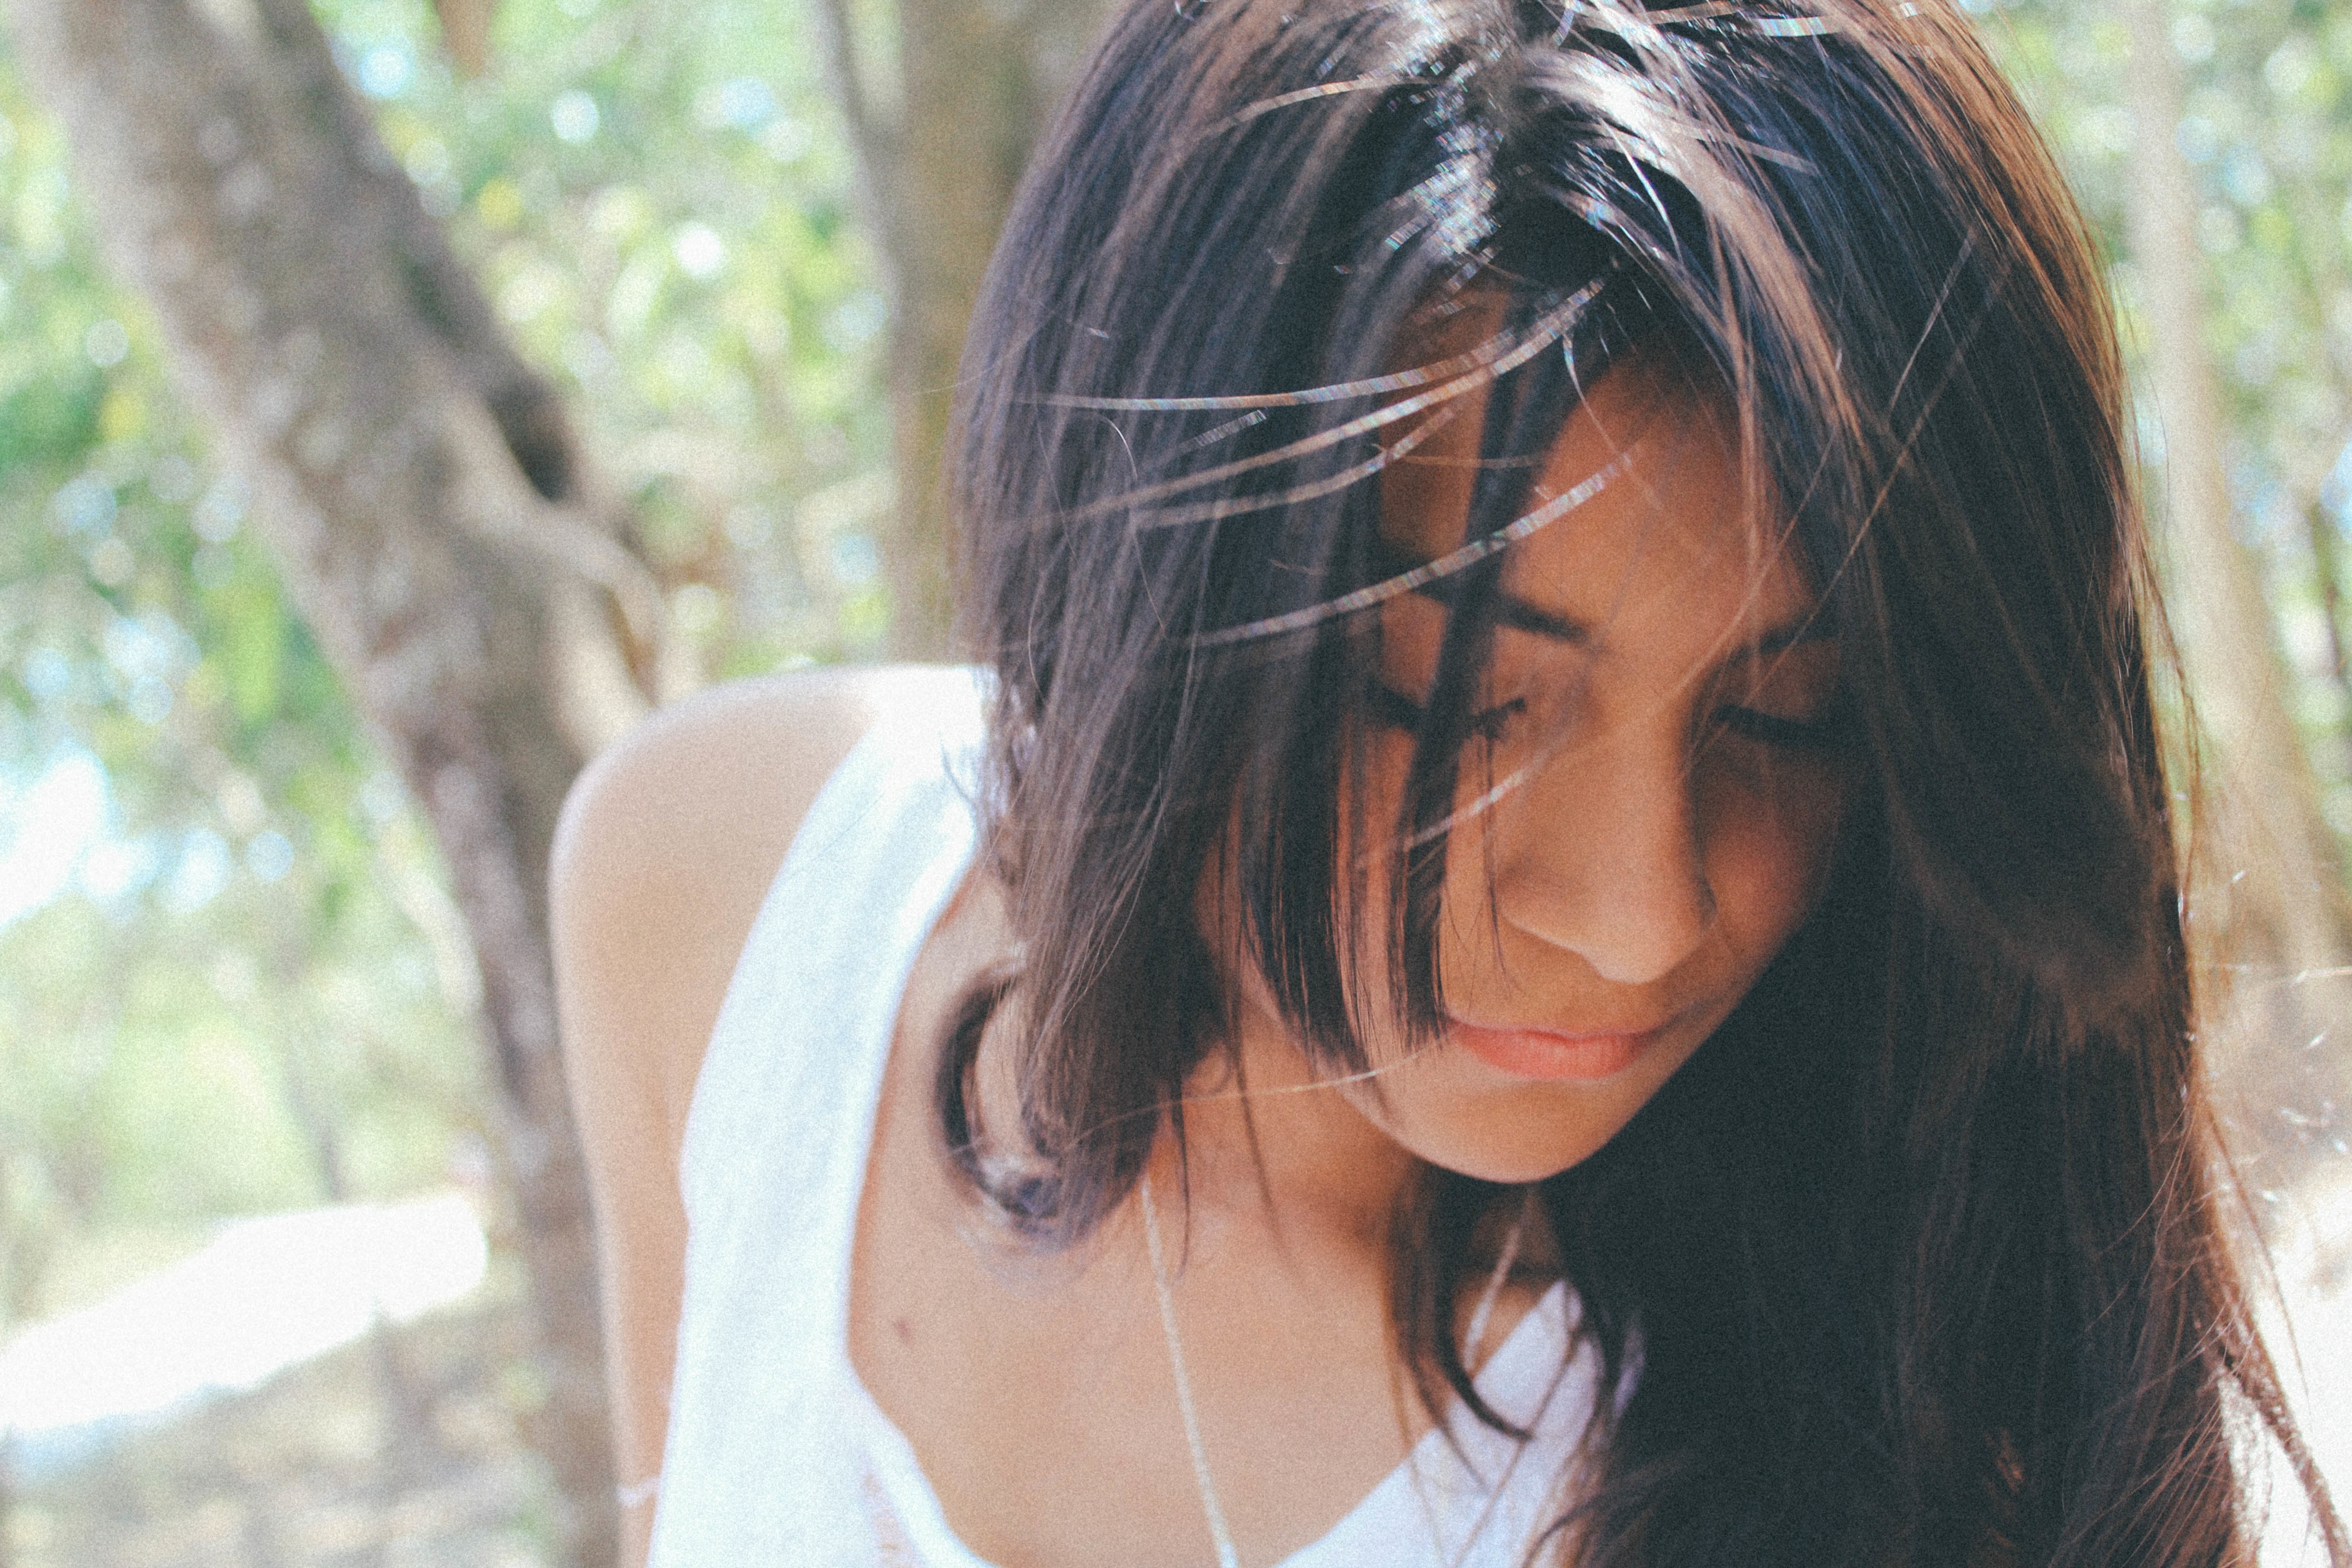
person, girl, woman, hair, photography, sunlight, portrait, model, lady, facial expression, hairstyle, smile, long hair, dress, eye, photograph, beauty, emotion, photo shoot, brown hair, portrait photography